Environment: real
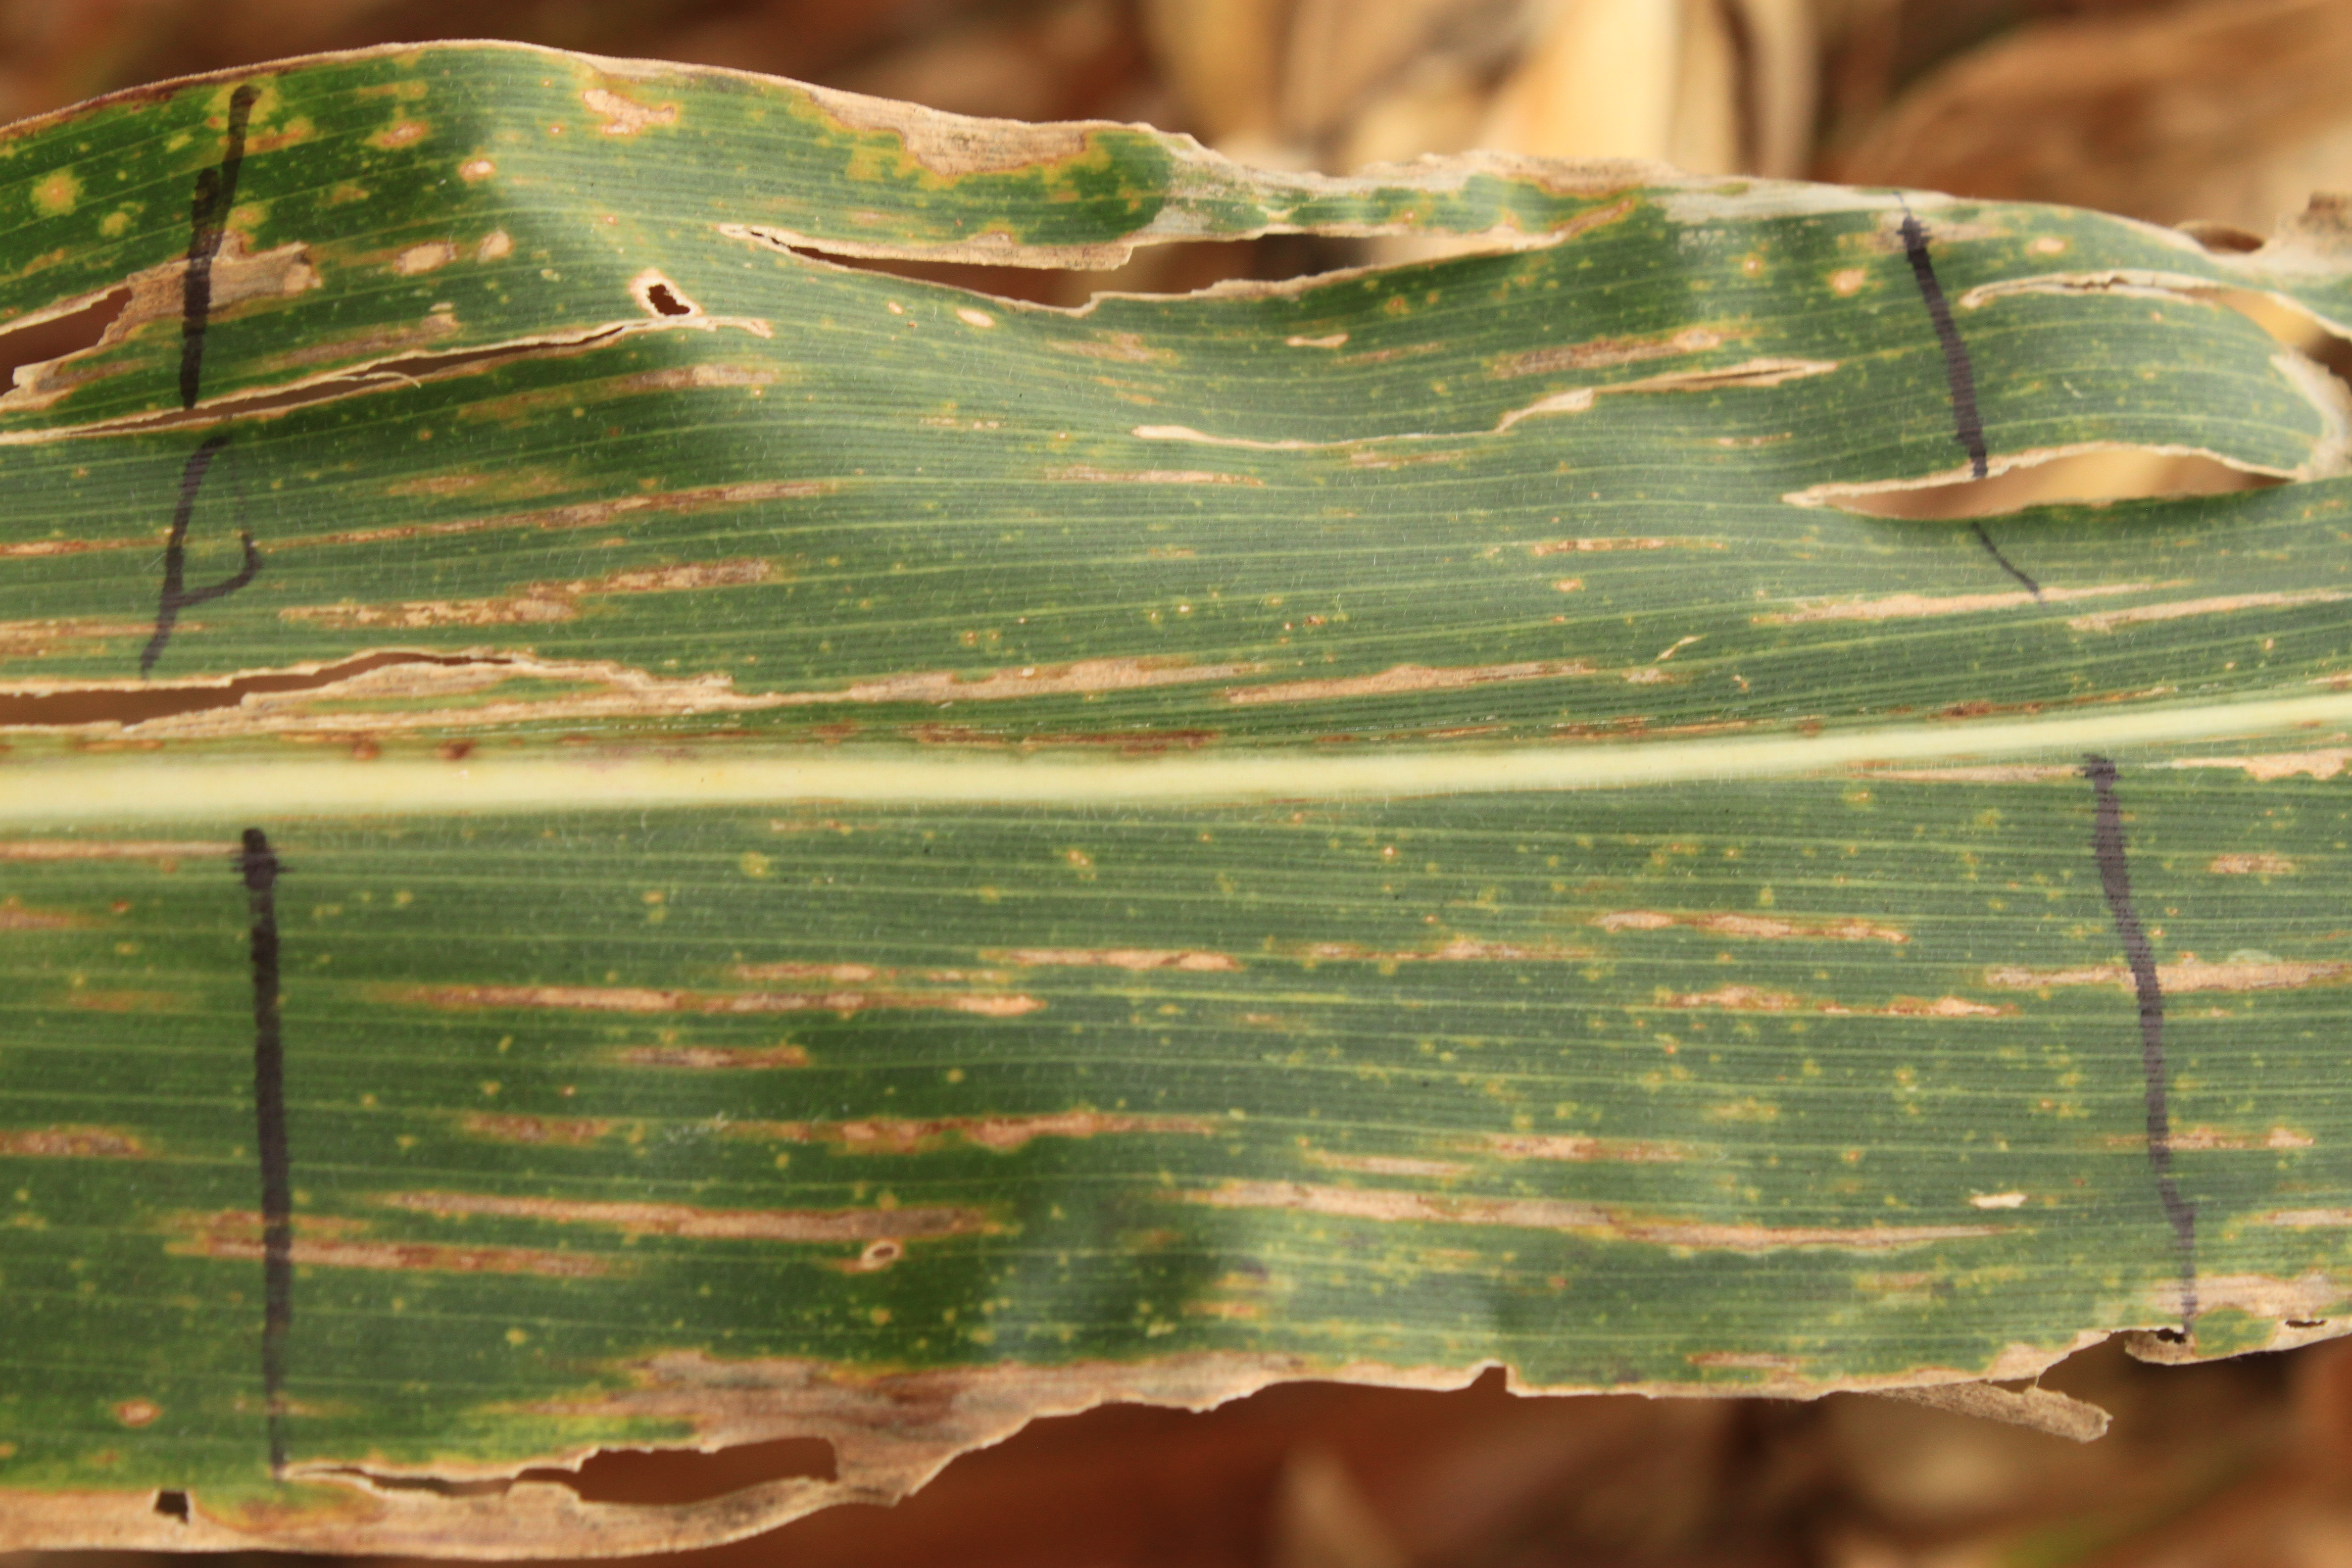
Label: gray_leaf_spot